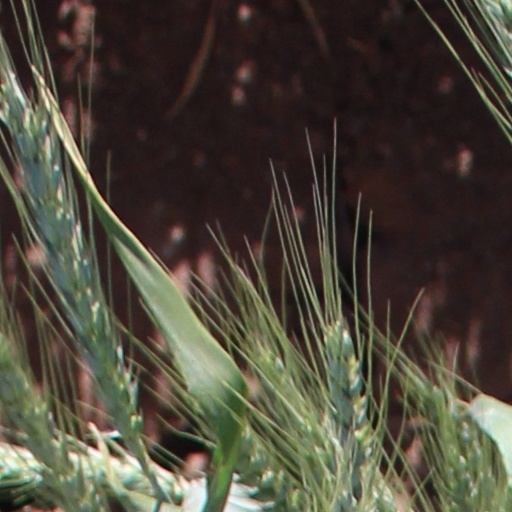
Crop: wheat